Panhellenic Union of Fighting Youths

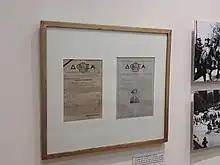
Two front pages of the Doxa newspaper

In September 1943, PEAN, the Athenian wing of EDES and the Sacred Brigade formed the People's Liberation Union (LAE) an alliance of Venizelist resistance organizations. The arrest of its leadership was a critical blow to the PEAN, which had never been very large, and severely limited its abilities. It did however carry on, in a purely political role, continuing to publish "Doxa", and gradually moving to a more conservative stance, particularly through its rivalry with EAM. Its armed wing was reactivated only from March 1944 onwards, when it carried out a number of sabotage attacks on the Germans. During the December events of 1944, PEAN sided with the right-wing groups, the British and the government of George Papandreou against the forces of EAM-ELAS.